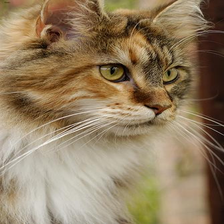
Species: cat
Breed: Maine Coon